History of Vancouver

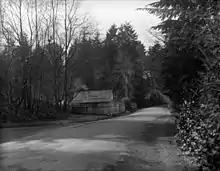
Tim Cummings' home in 1928. Cummings was the last squatter to live in Stanley Park, residing there until his death in 1958.

A growing population of Indians, primarily from the province of Punjab and of the Sikh religion, were also required to abide by immigration laws starting in 1908, despite the fact that they were subjects of the British Empire. This culminated in the 1914 "Komagata Maru" incident, in which most of 376 immigrants on the "Komagata Maru", most of them from the Punjab in India, were not permitted to disembark because they had not complied with immigration laws that required that they come by a continuous passage from their home country.